Iris (American band)

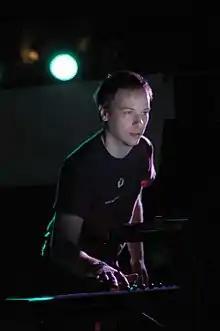
Andrew Sega joined Iris in 2002

The band was initiated in 1993 as Forgiving Iris, with members Reagan Jones (vocals/keyboards), Matt Morris (keyboards/programming). The two had met in college and, influenced by artists such as Erasure and Depeche Mode, began playing covers locally in Austin, Texas. In 1998 they changed their name to Iris and released their debut full-length, "Disconnect", which netted them "Best Band" and "Best Album" awards at the American Synthpop Awards in 2000. Its single "Annie, Would I Lie To You?" was one of the best-selling records in label A Different Drum’s history.